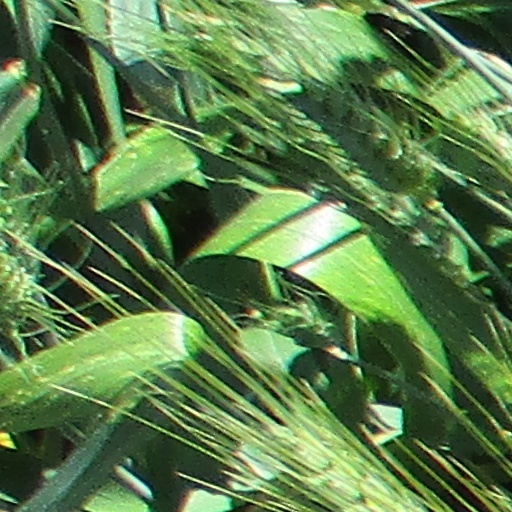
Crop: wheat